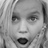
Emotion: surprise